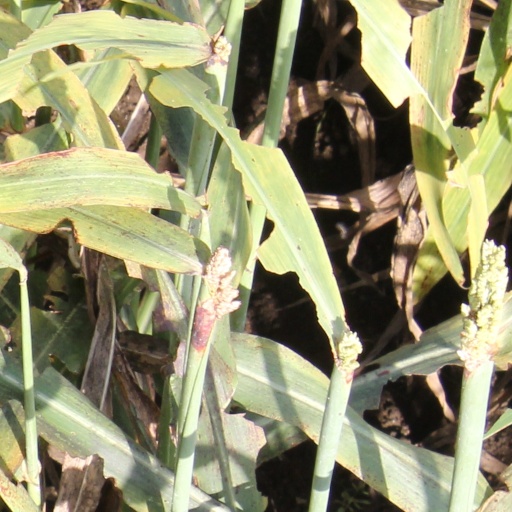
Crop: sorghum